Gerald Grosvenor, 6th Duke of Westminster

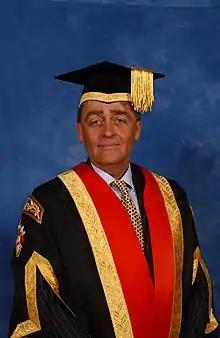
His Grace the 6th Duke of Westminster, Foundation Chancellor of the University of Chester 2005–2016

He served as a judge in Prince Edward's charity television special "The Grand Knockout Tournament" in 1987.